Tigra

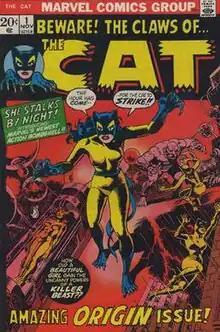
"The Claws of the Cat" #1 (November 1972), cover art by Marie Severin and Wally Wood

Greer Grant was a native of Chicago, Illinois. She was a sophomore at the University of Chicago when she met her future husband, policeman Bill Nelson. She left college to marry him. The marriage was a strong one, flawed only by Bill's overprotective nature. Bill was killed in an off-duty shooting, and Greer had to find a job of her own. After weeks of searching, she ran into her old physics professor, Dr. Joanne Tumulo, and signed on as her research assistant.